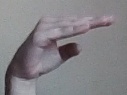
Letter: jeem